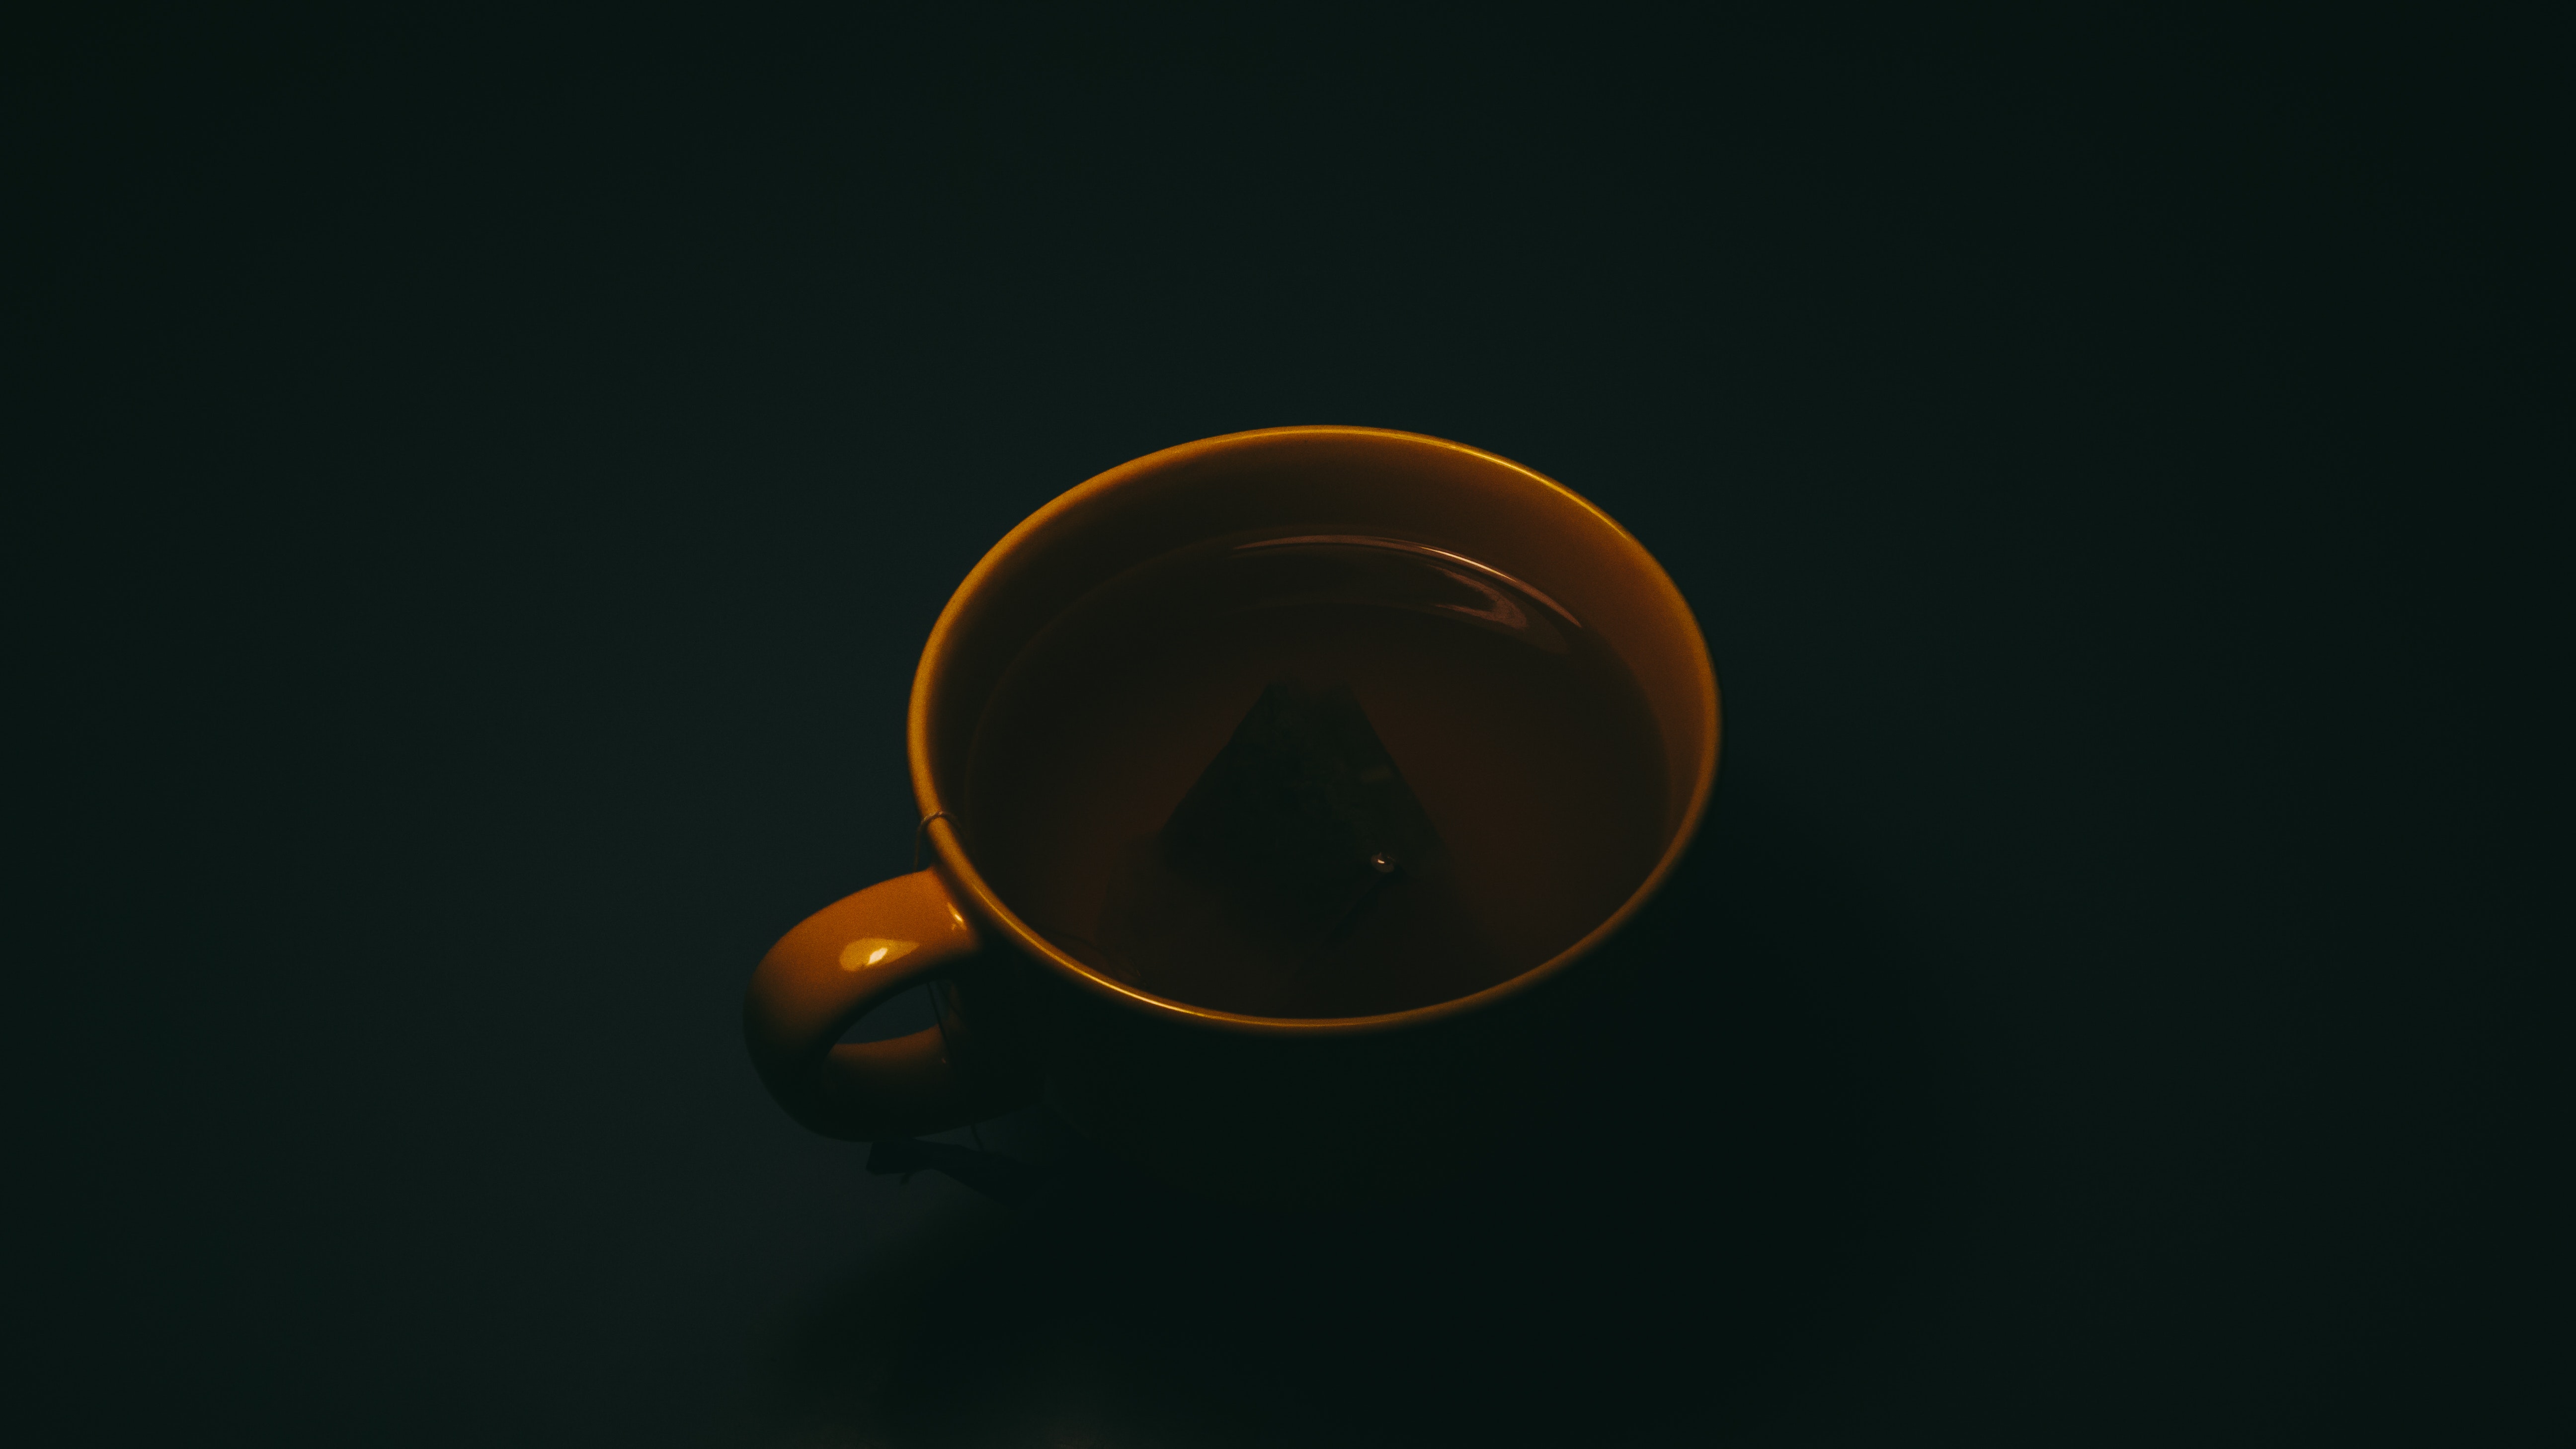
cup, still life photography, amber, drinkware, coffee cup, circle, drink, tableware